Viktor Beletsky

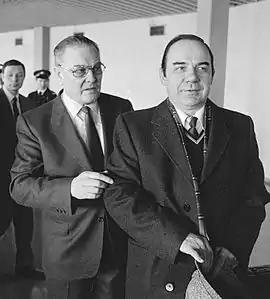
Beletsky (left) accompanying Anatoly Gromyko in the Netherlands in 1985

Beletsky defended a habilitation in historical sciences. He held the following positions: